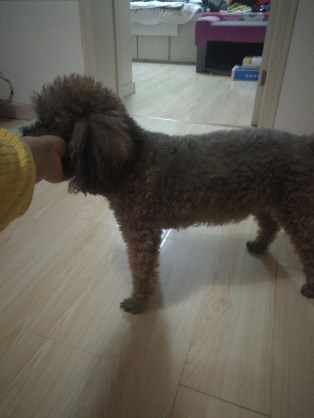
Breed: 7449-n000128-teddy